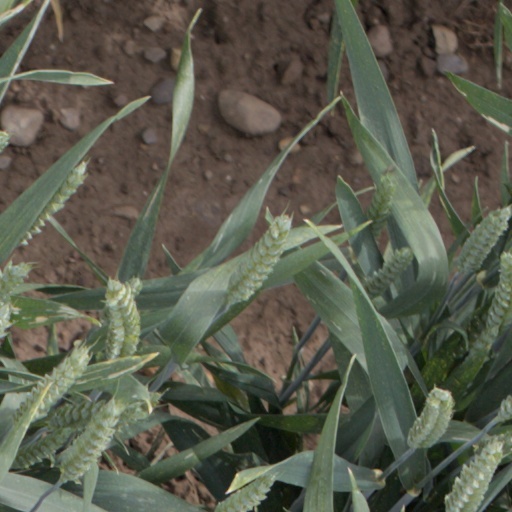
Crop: wheat